Leonidas Lent Hamline

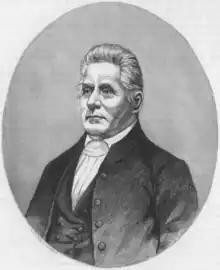

Leonidas Lent Hamline (pronounced "Hamlin"; 1797–1865) was an American Methodist Episcopal bishop and a lawyer. He is the eponym of Hamline University in St. Paul, Minnesota, and of Hamline Avenue and Hamline United Methodist Church, also in St. Paul.